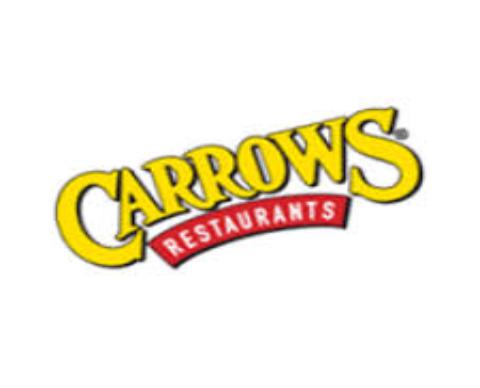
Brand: Carrows
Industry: Food